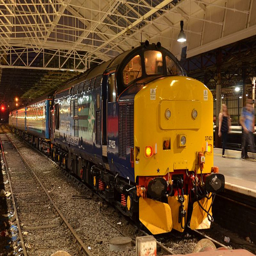
A large train pulled alongside the platform at a train station.
A train stopped at a tran station with two people on the nearby platform.
The yellow and black locomotive has a very large motor.
A train engine carrying carts into a station.
A train sitting parked on tracks next to a platform.